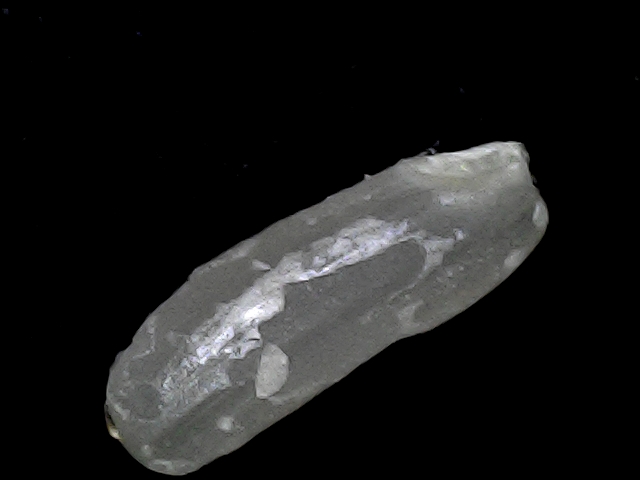
Rice variety: BD75